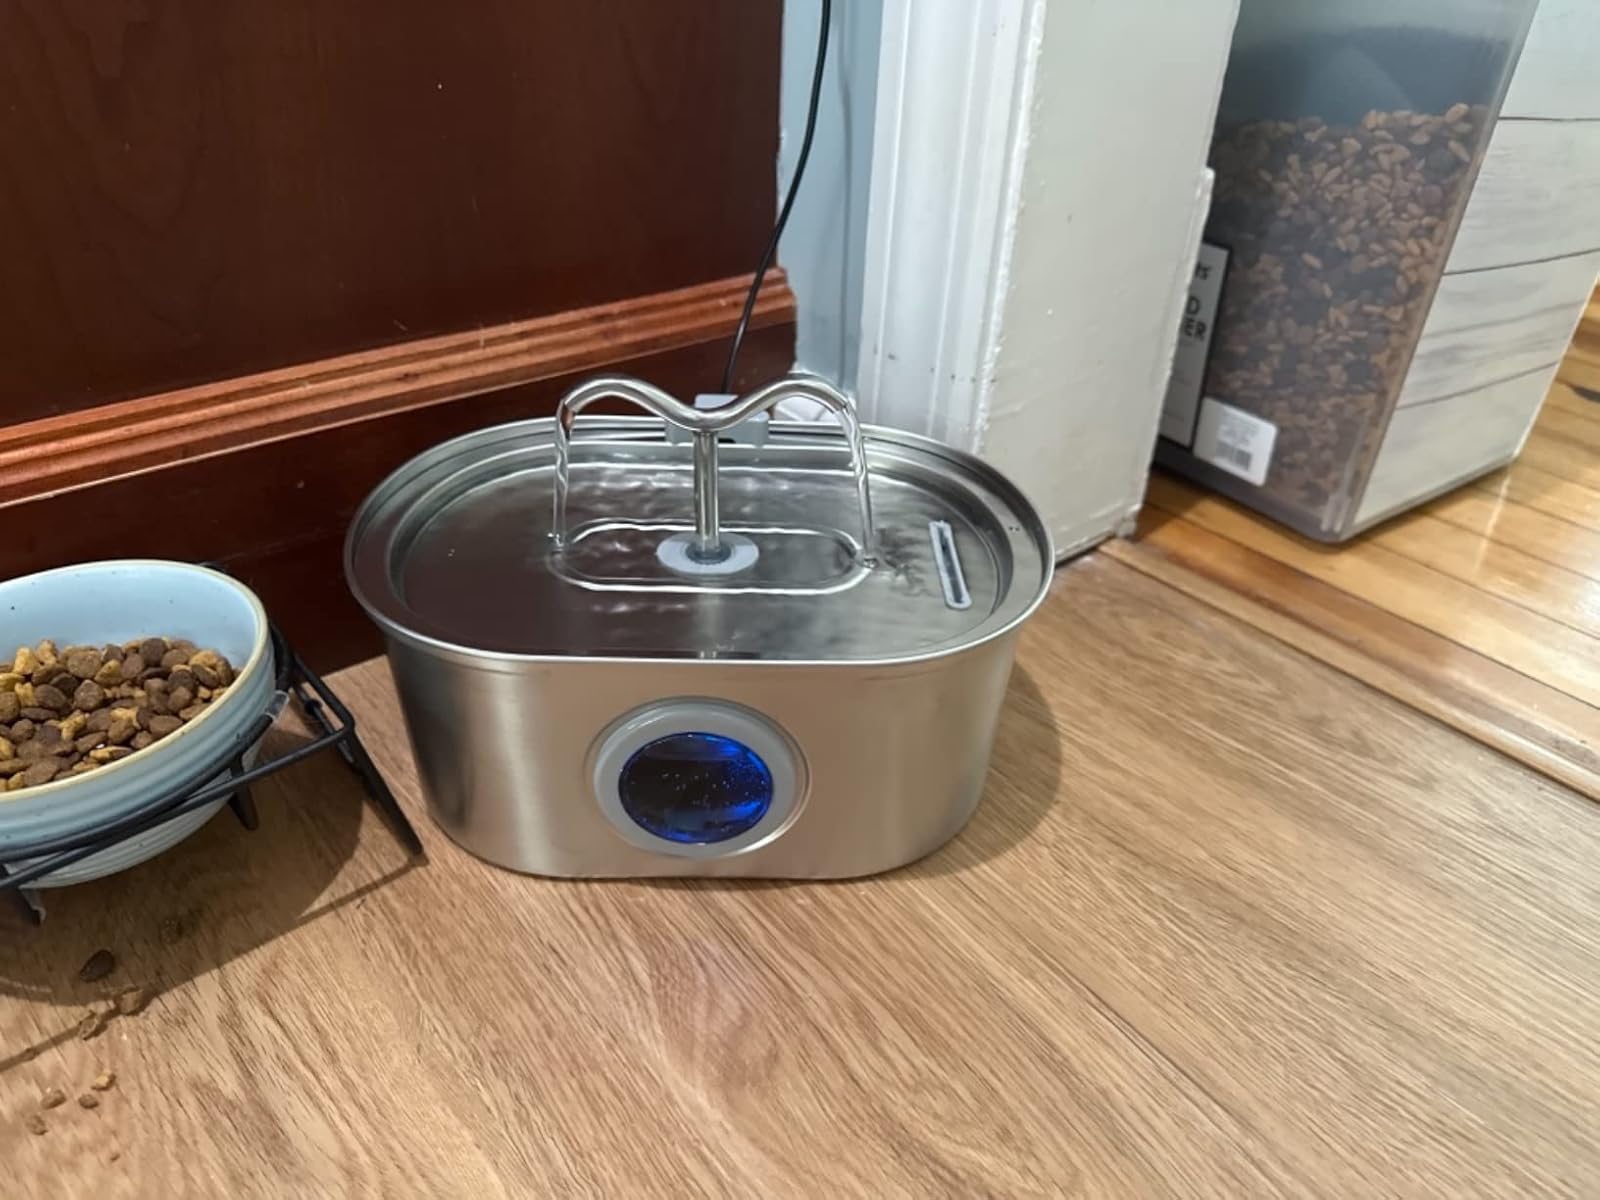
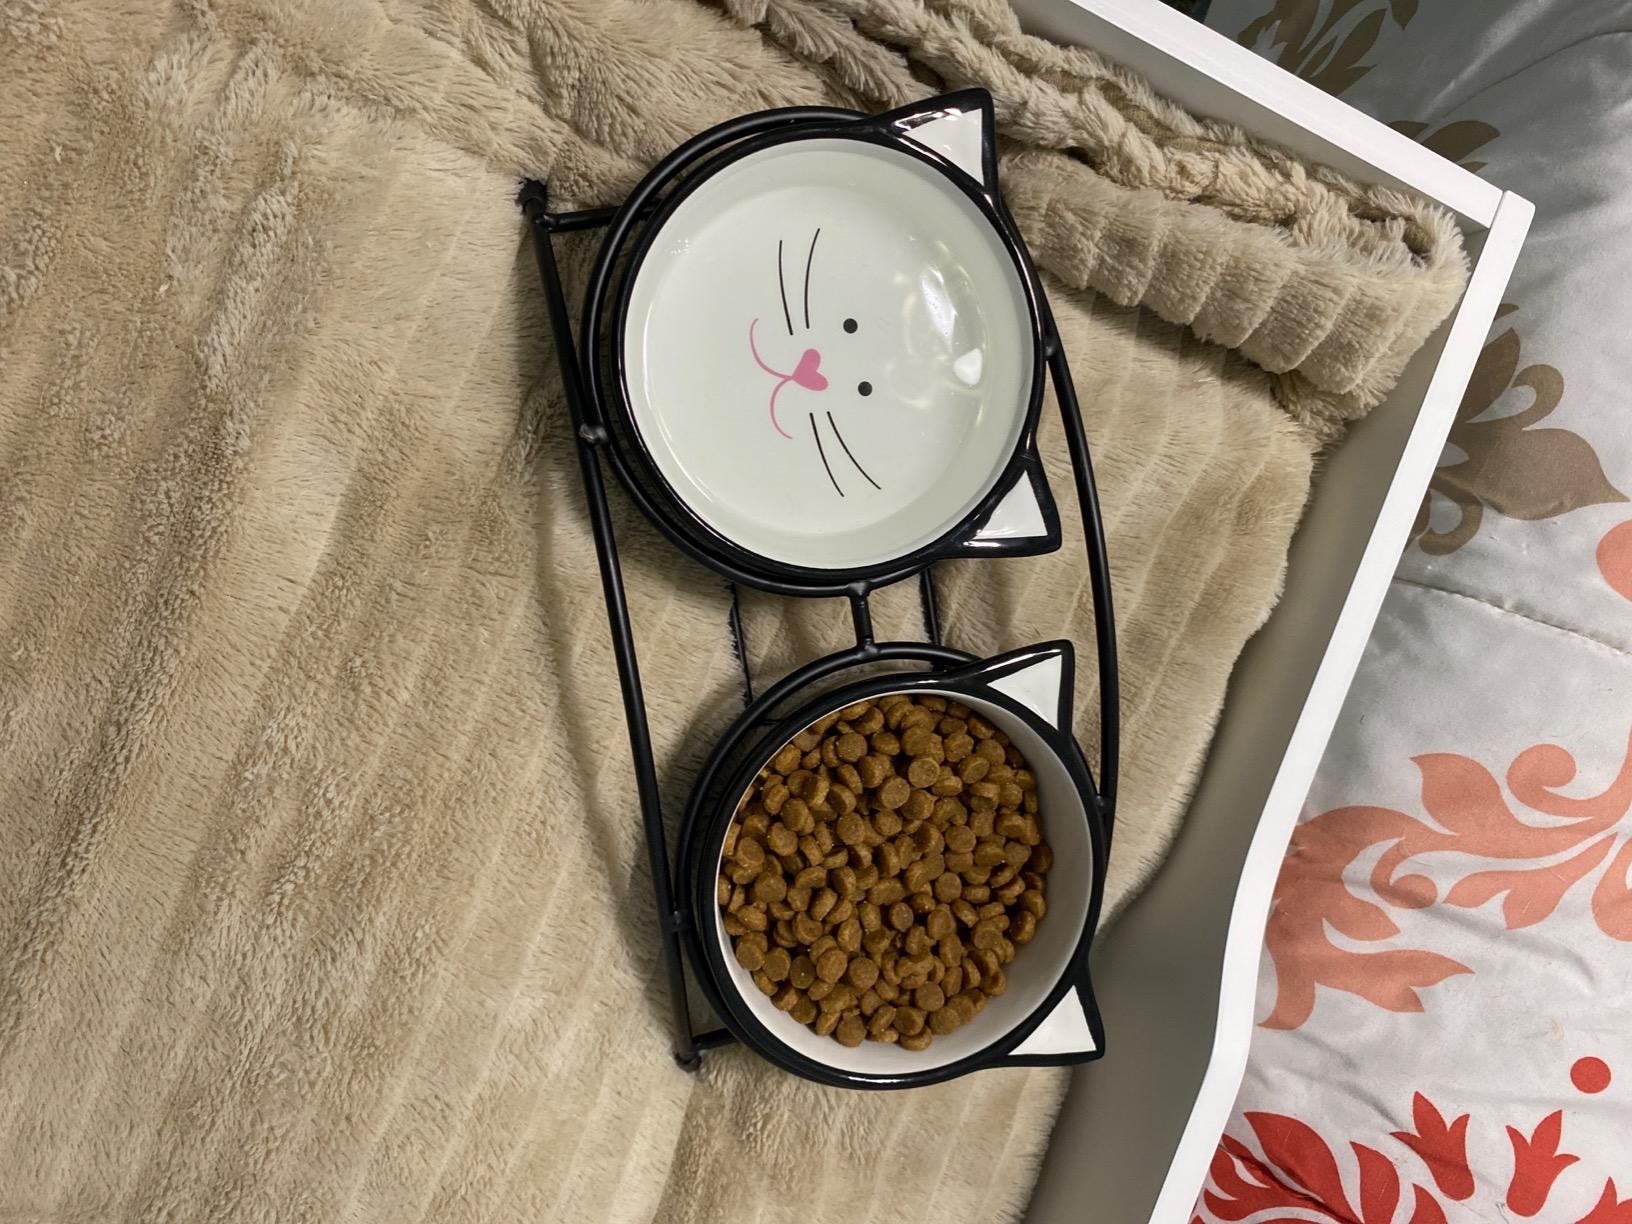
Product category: items_bowl
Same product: no